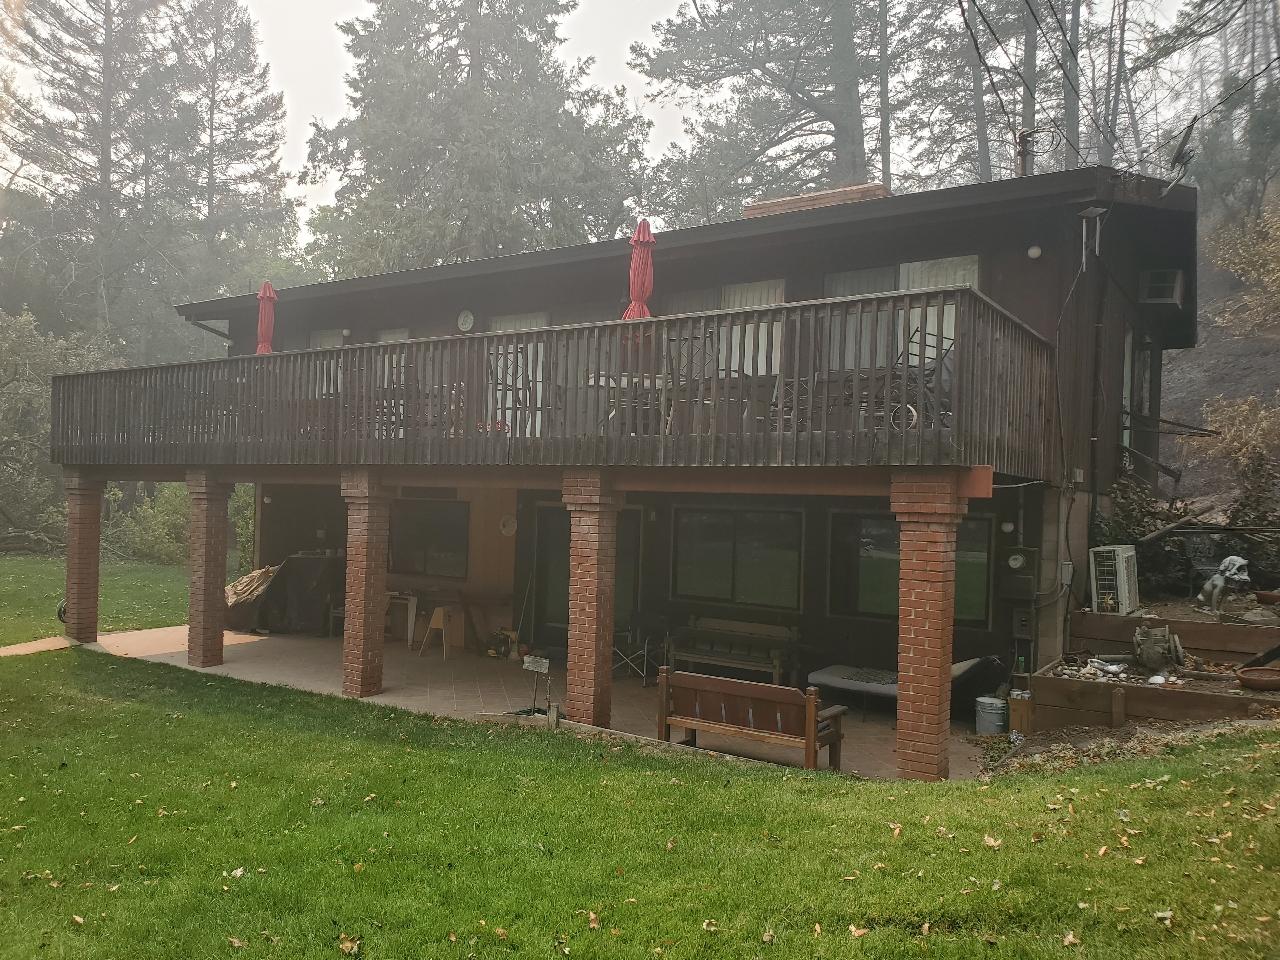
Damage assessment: affected